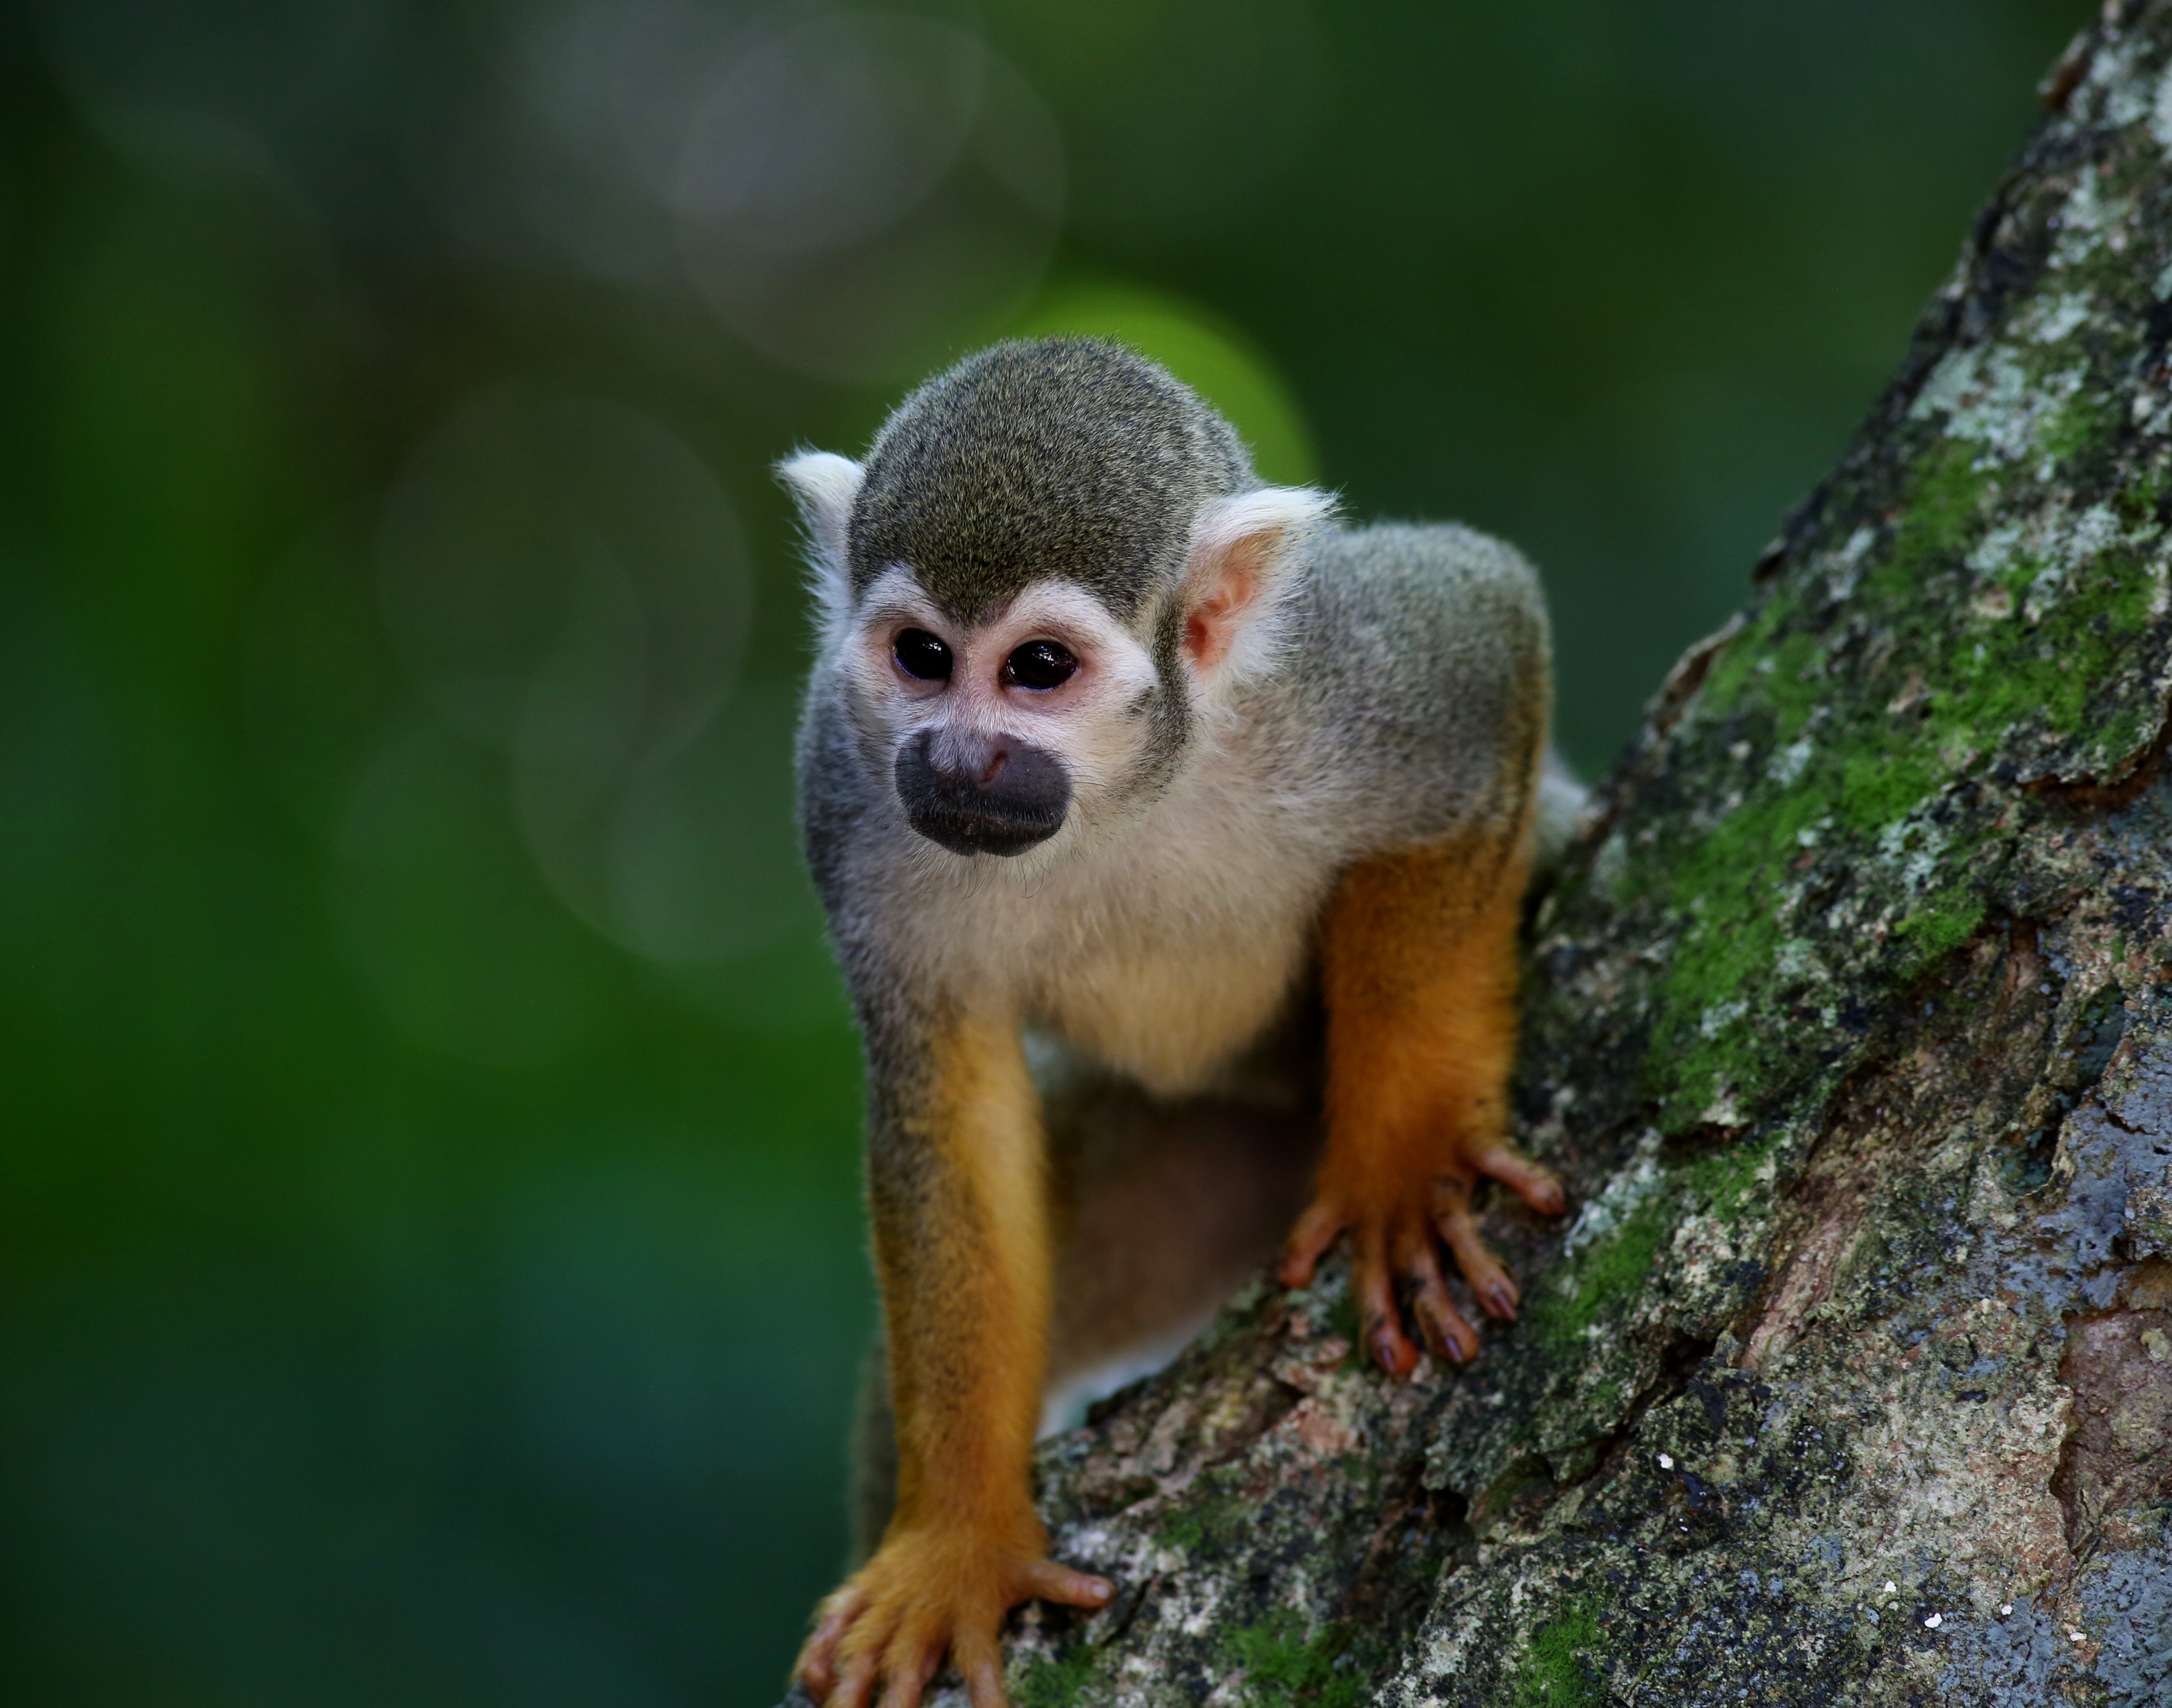
animal, wildlife, wild, mammal, fauna, primate, squirrel monkey, vertebrate, in the tree, natural habitat, scented monkey, new world monkey, kinkajou